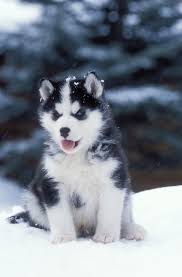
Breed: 232-n000083-Eskimo_dog